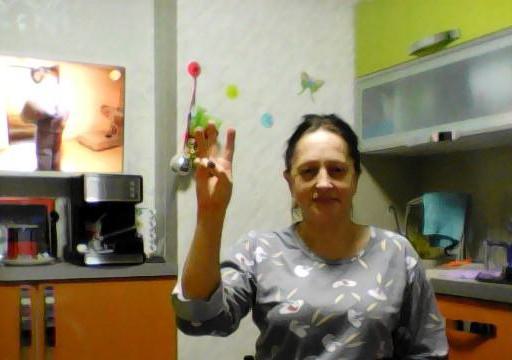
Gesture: three